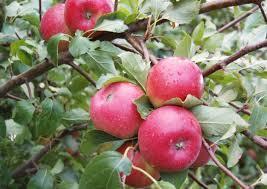
Label: apples